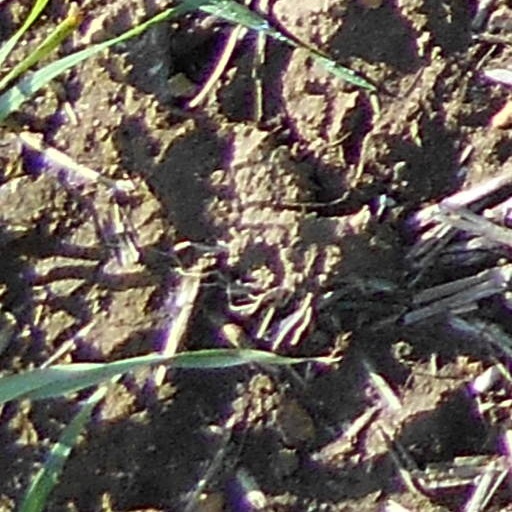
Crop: wheat